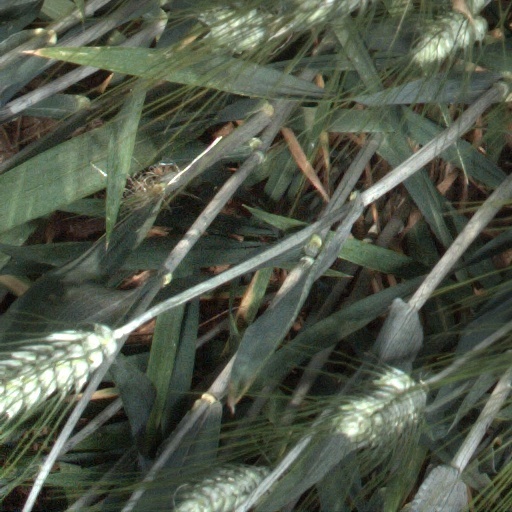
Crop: wheat